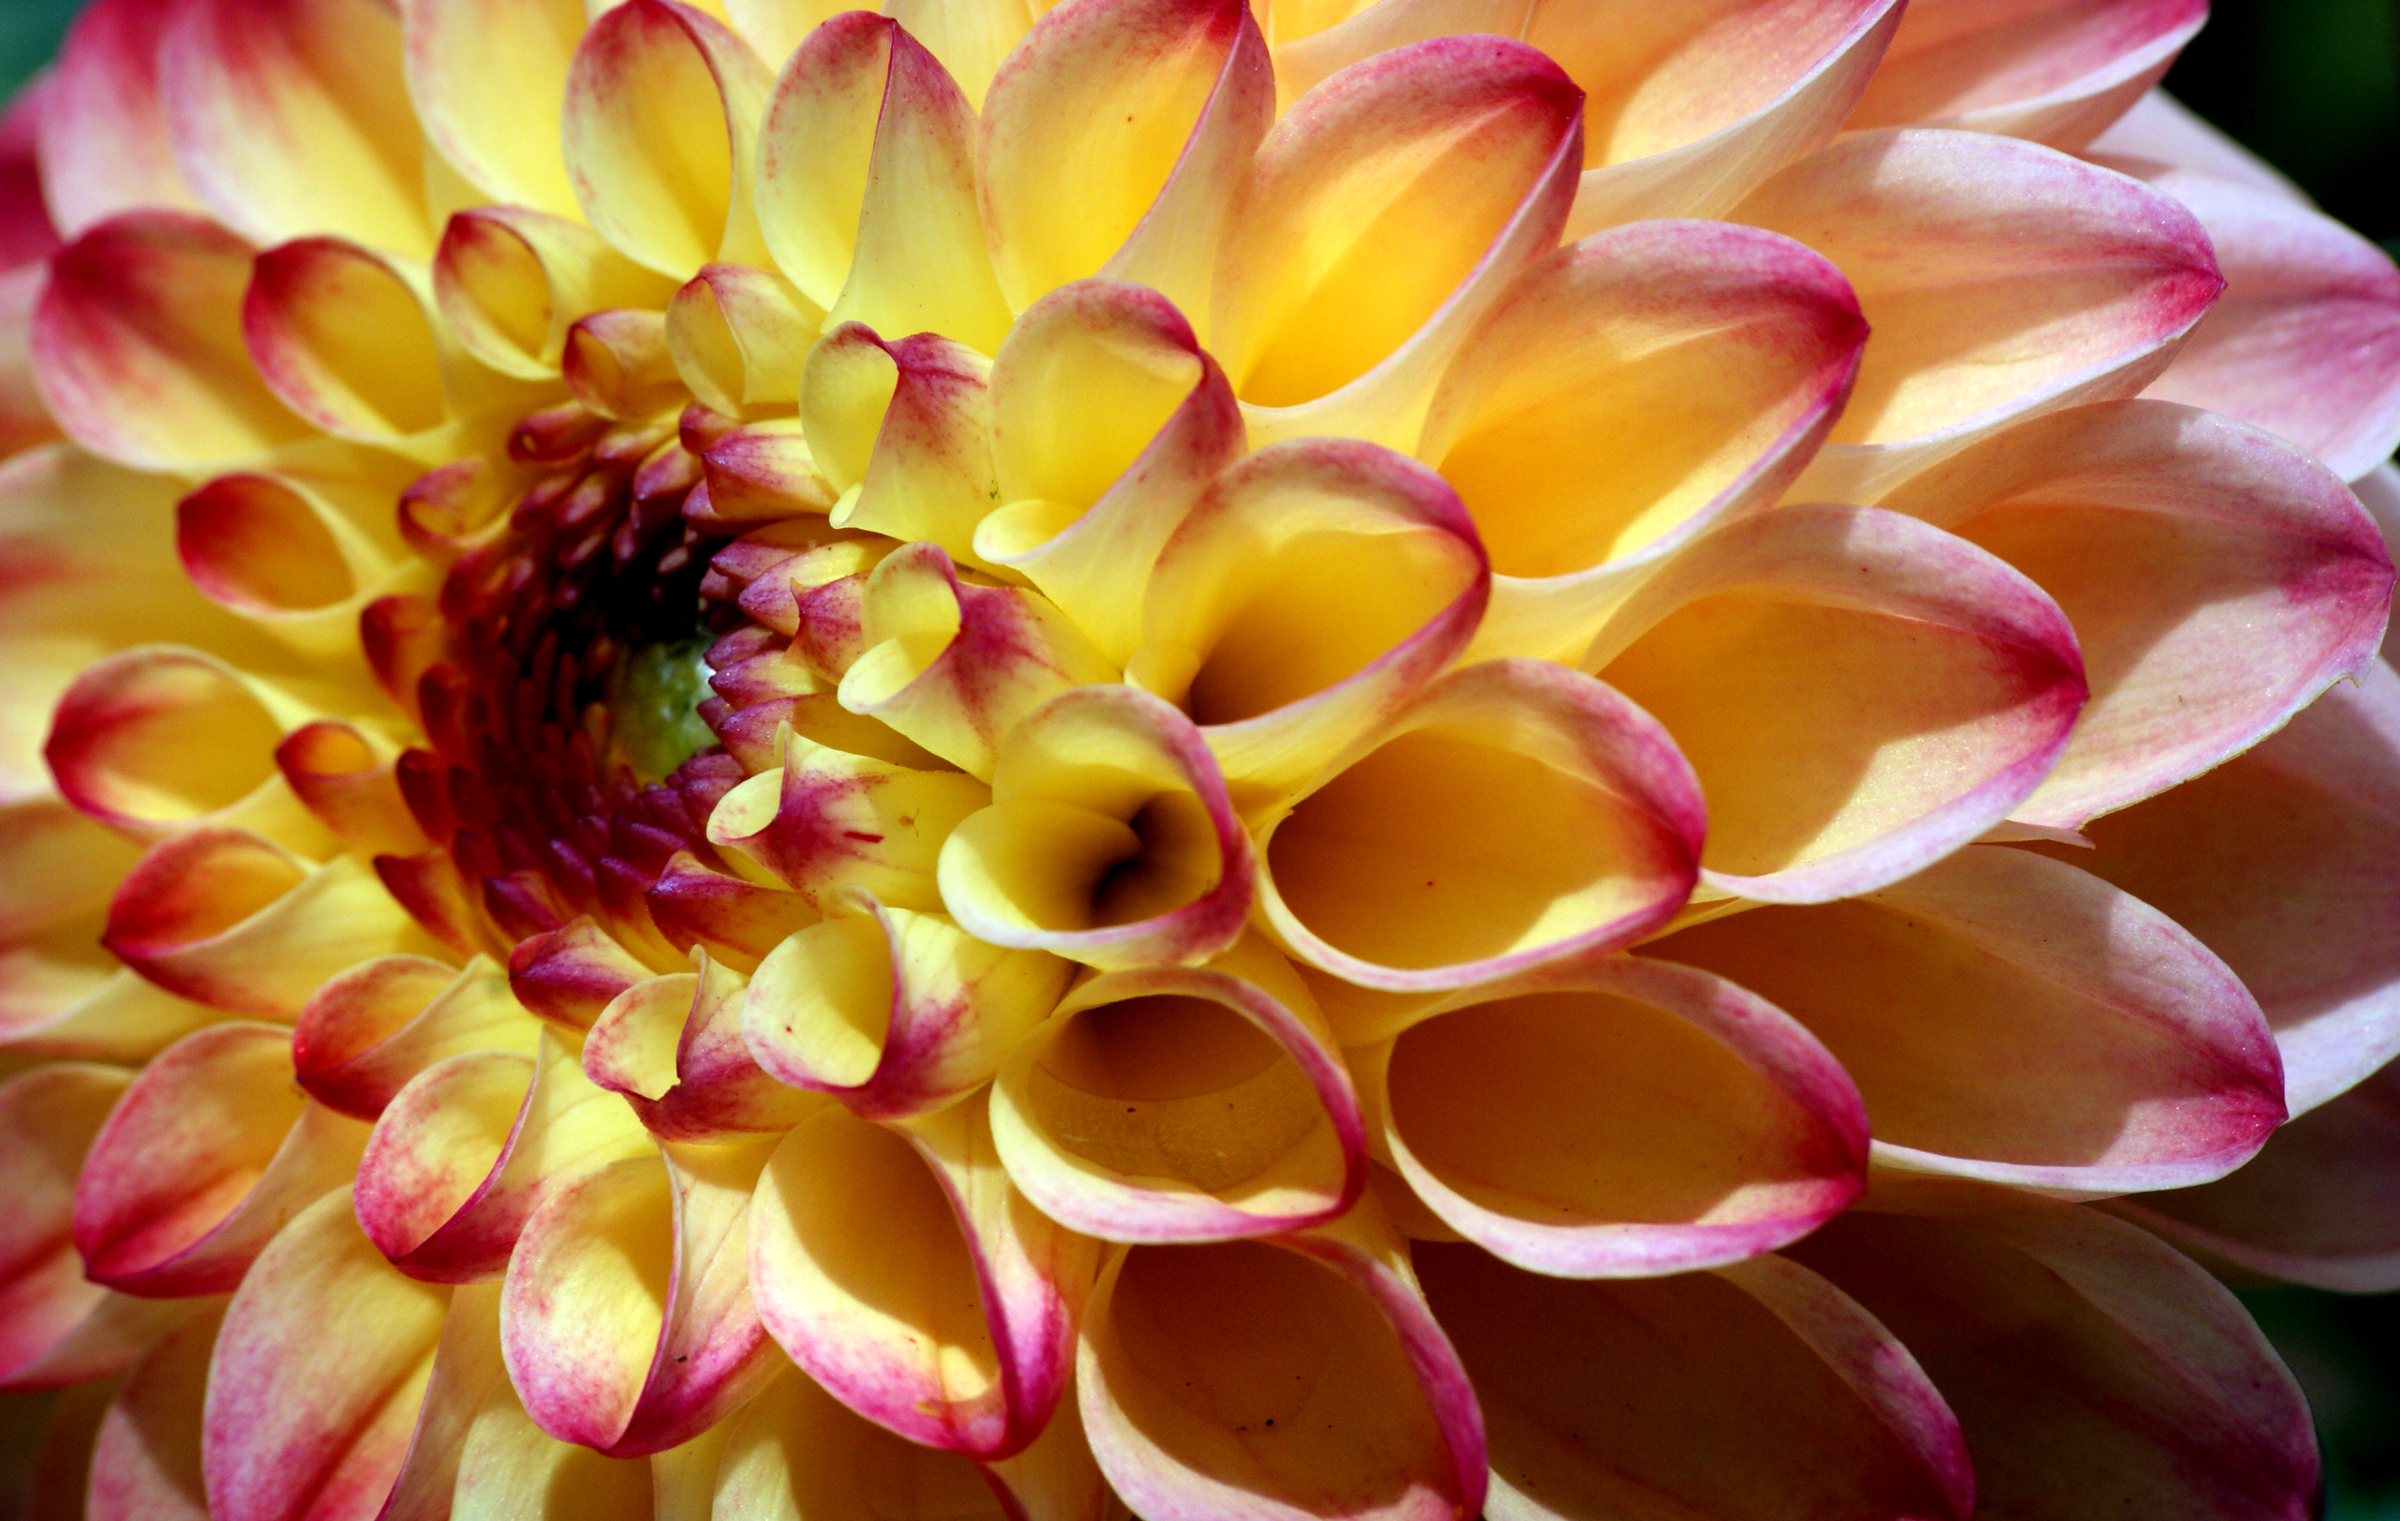
plant, flower, petal, color, botany, yellow, pink, flora, flowers, close up, dahlia, blooms, tuberous, dahlias, flowermacro, herbaceous, perennialplants, macro photography, flowering plant, daisy family, plant stem, land plant